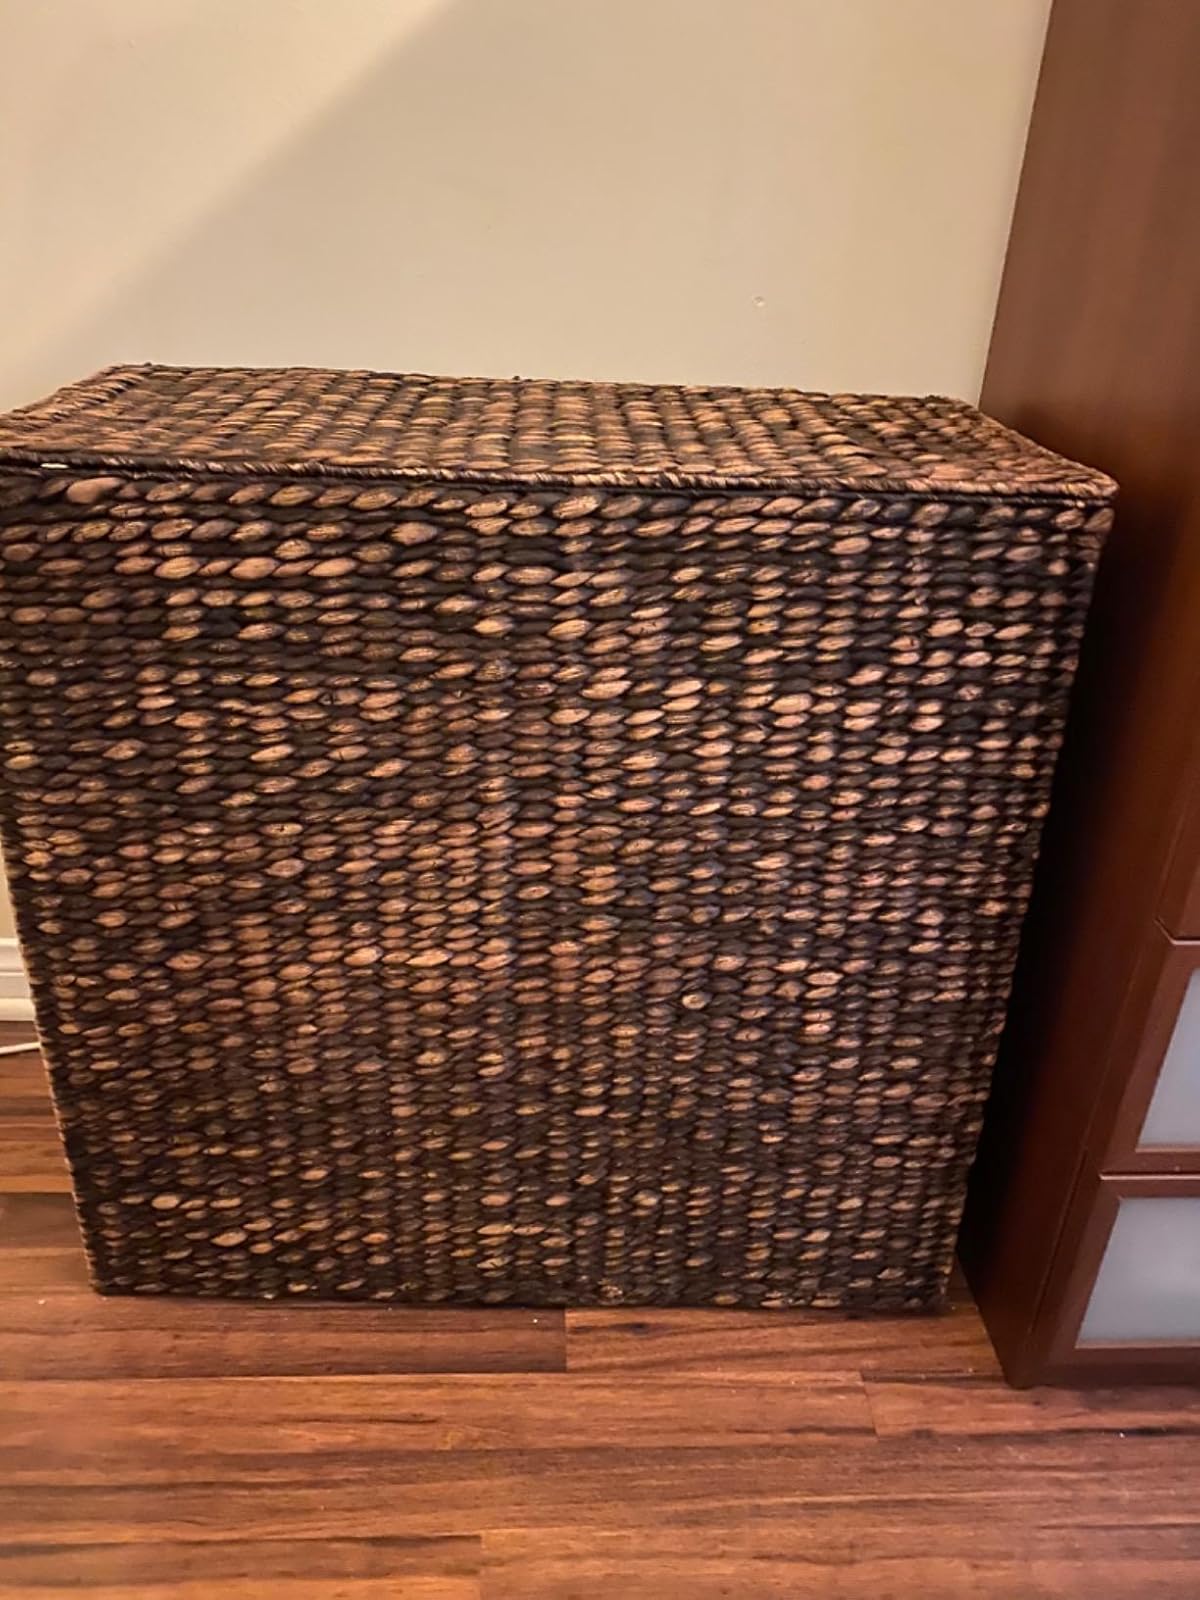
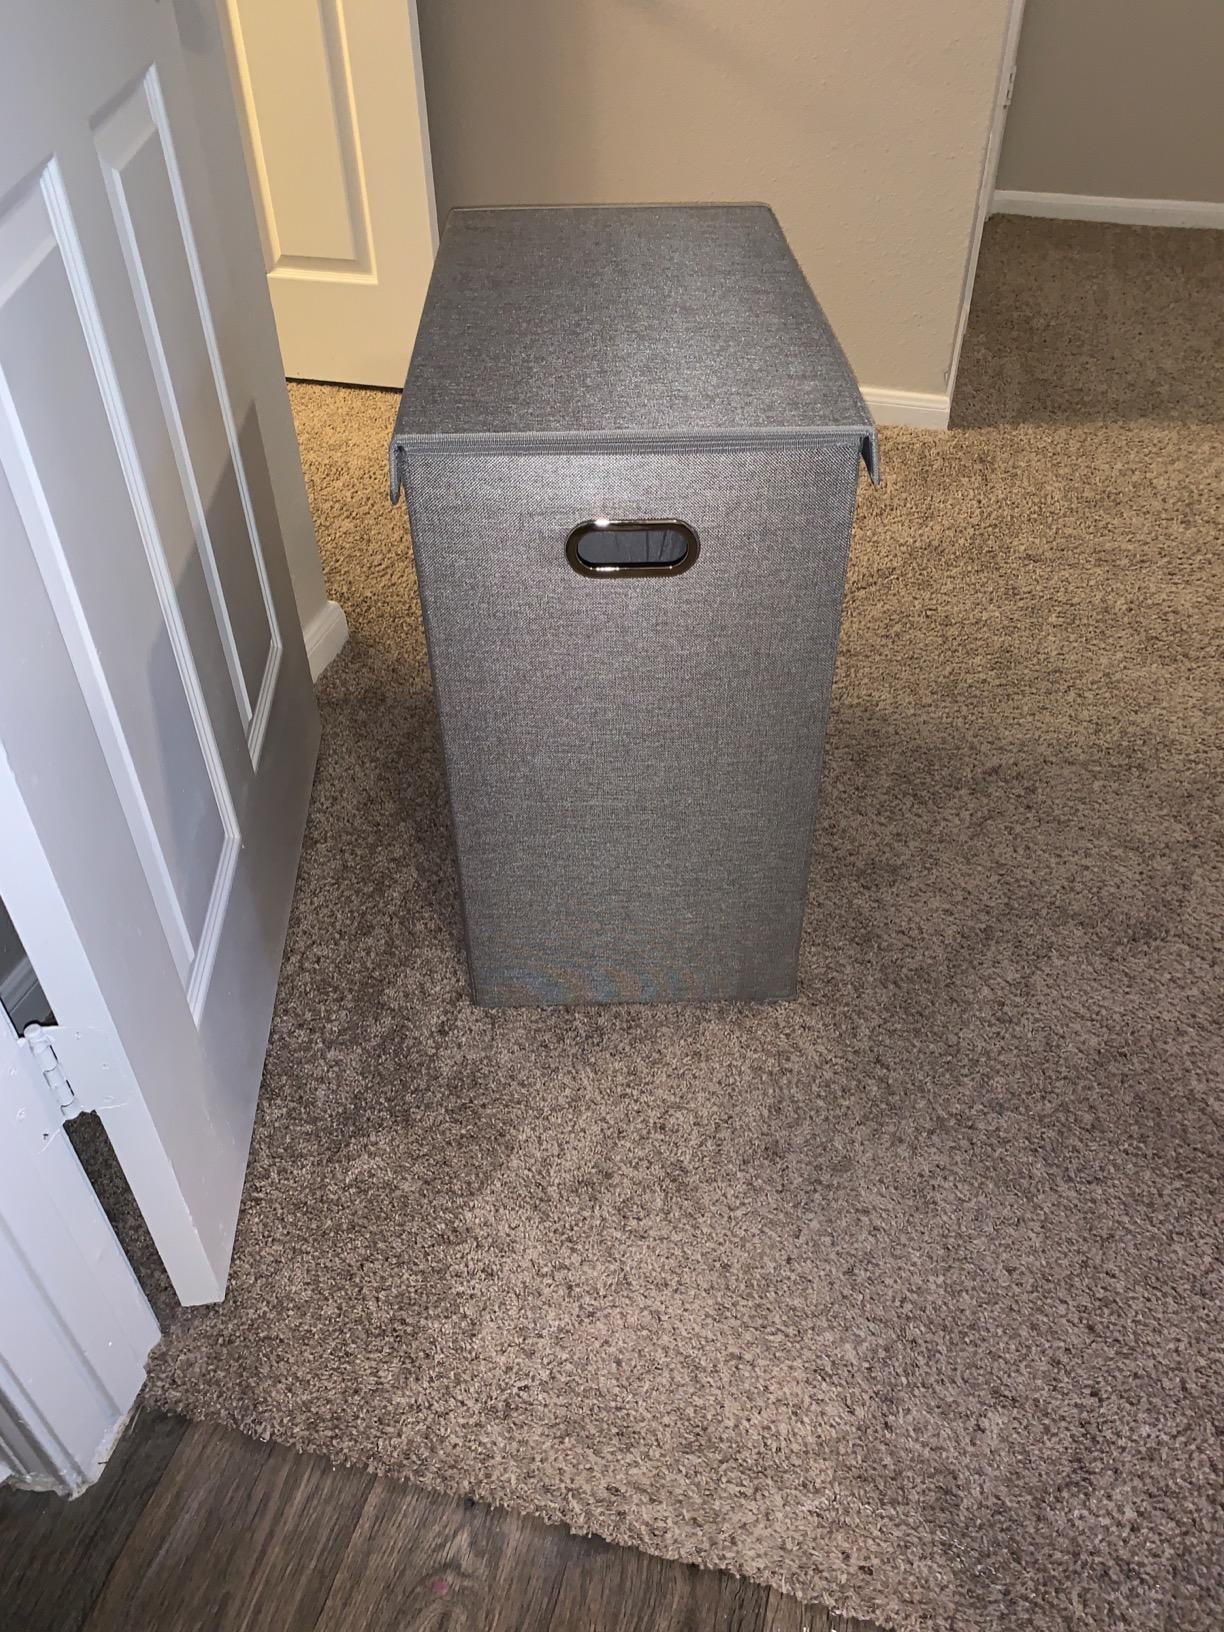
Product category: items_hamper
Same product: no